Cultural references to Leonardo da Vinci

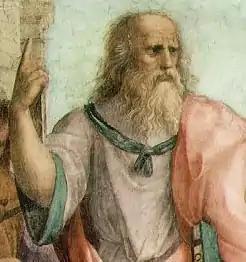
Raphael's depiction of Plato in his 1509–1511 fresco "The School of Athens" in the Vatican is believed to be a portrait of Leonardo da Vinci.

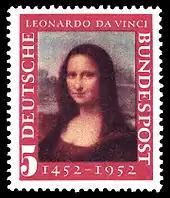
West German stamp commemorating Leonardo's 500th birthday

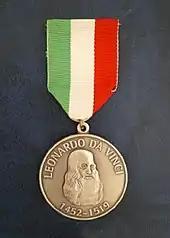
Leonardo da Vinci medal

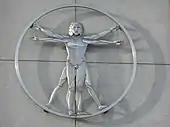
Metal "Vitruvian Man"

Leonardo da Vinci (April 15, 1452 – May 2, 1519) was an Italian Renaissance painter and polymath who achieved legendary fame and iconic status within his own lifetime. His renown primarily rests upon his brilliant achievements as a painter, as his "Mona Lisa" and "The Last Supper" are two of the most famous artworks ever created. But da Vinci is also known for his diverse skills as a scientist, inventor, engineer, theorist, sculptor, architect, descriptions and study of the human body, and more. He became so highly valued during his lifetime that the King of France bore him home like a trophy of war, supported him in his old age and, according to legend, cradled his head as he died.